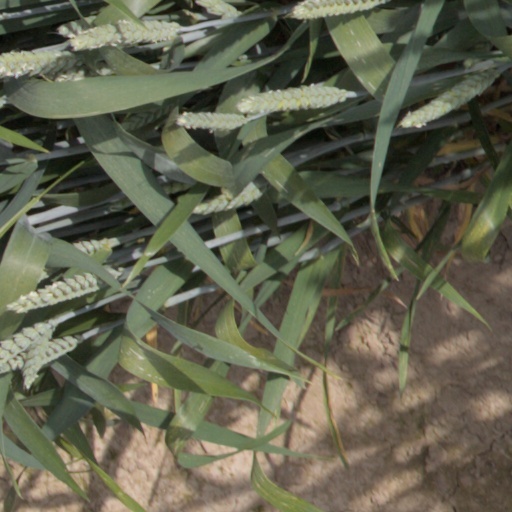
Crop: wheat